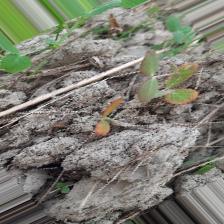
Label: Lentil Rust